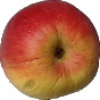
Label: red_yellow_apple